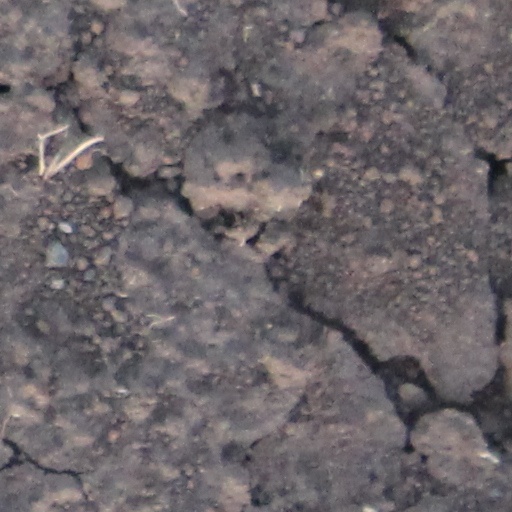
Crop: wheat